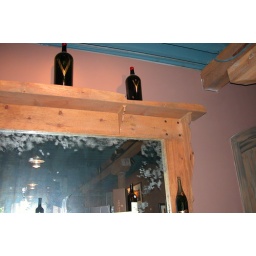
Rustic bar and mirror antiqued by Pasha at Vintage 1870 in Yountville